Emission intensity

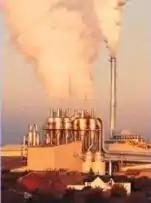
An air pollution emission source

Emission factors assume a linear relation between the intensity of the activity and the emission resulting from this activity: